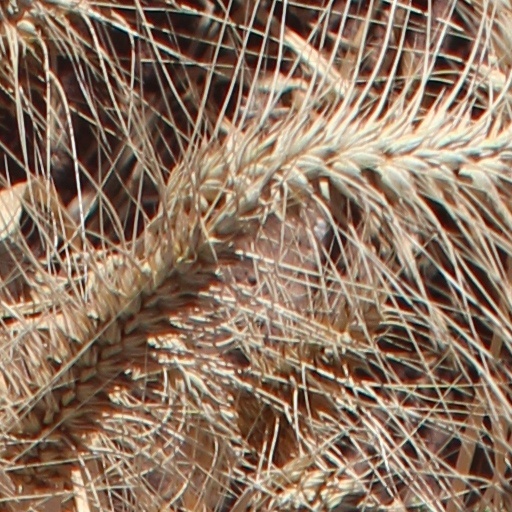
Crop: wheat